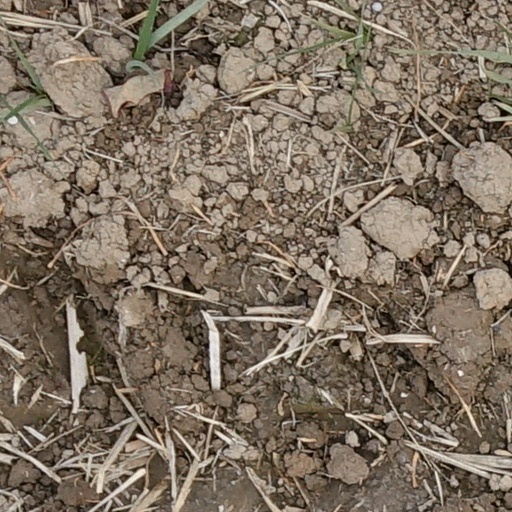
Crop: wheat